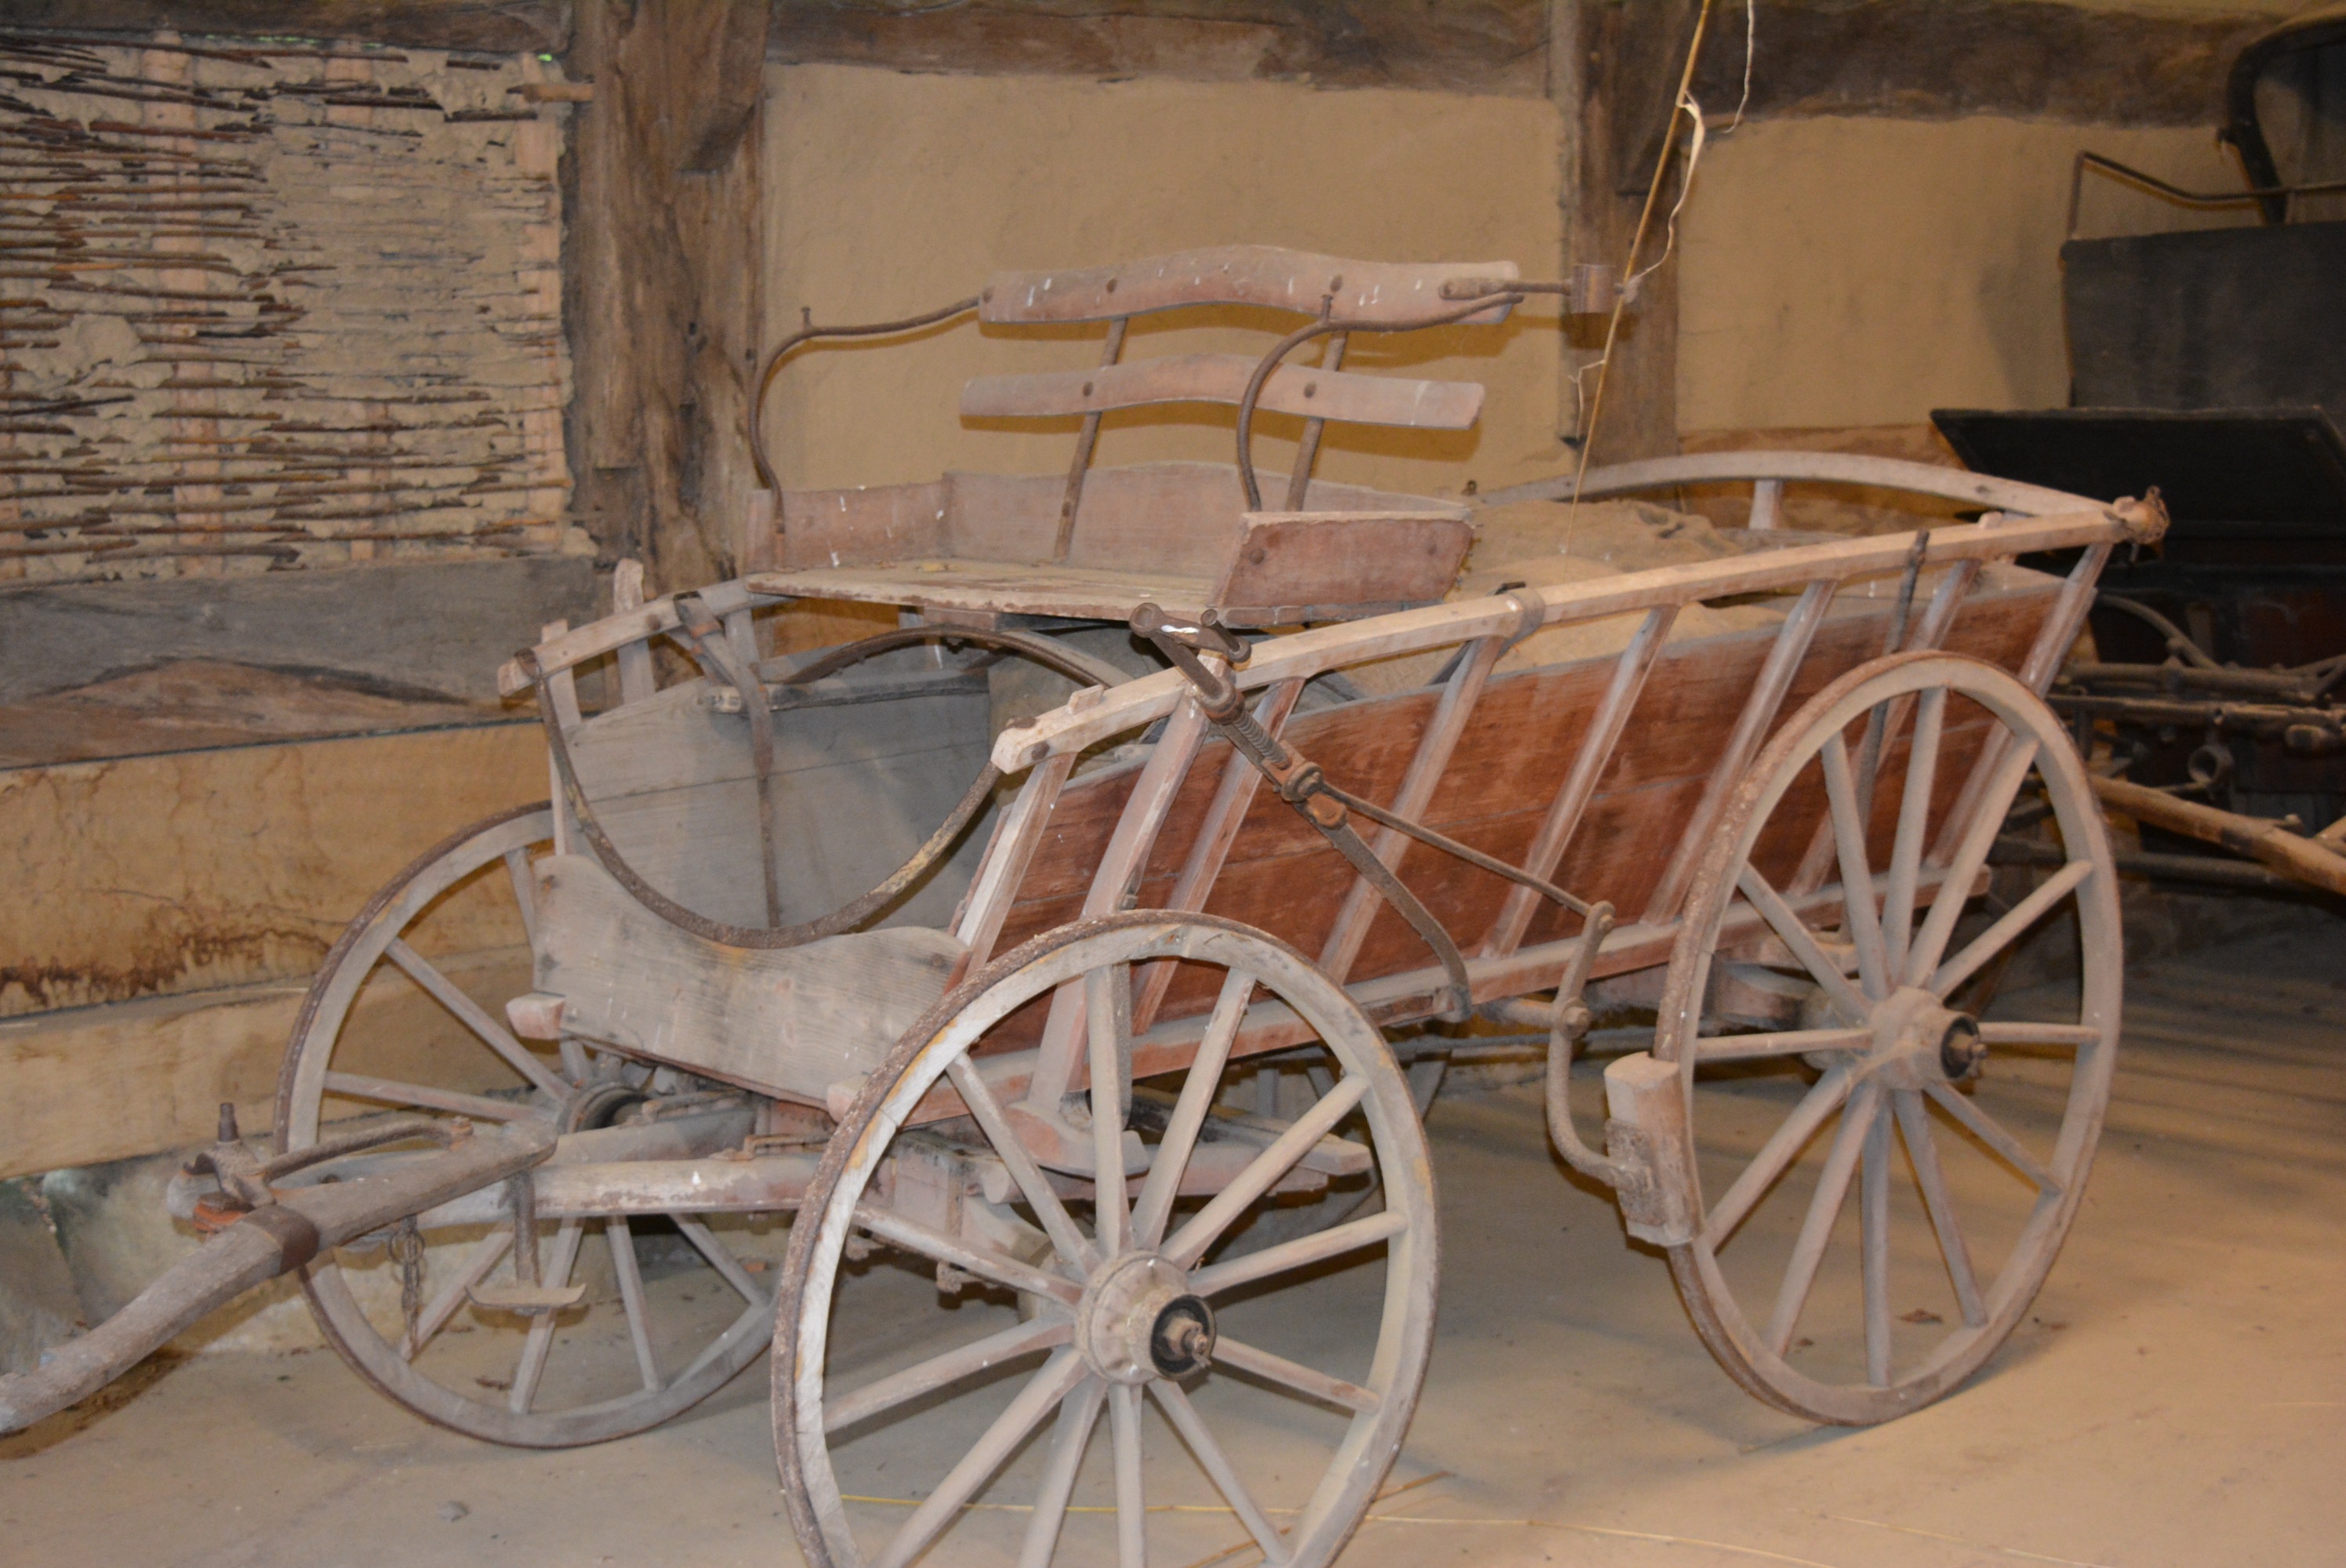
wheel, cart, village, vehicle, museum, carriage, dare, coach, open air museum, land vehicle, horse harness, horse and buggy